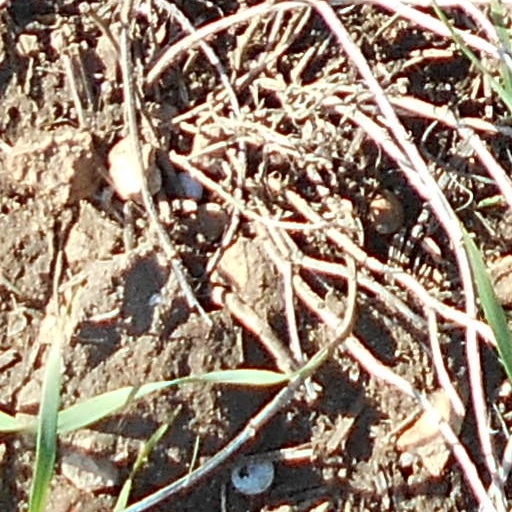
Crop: wheat